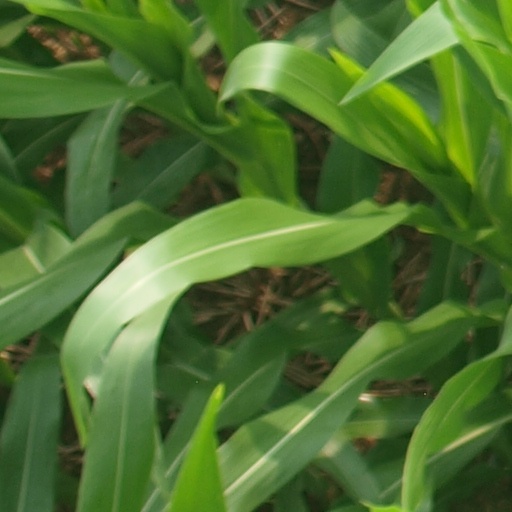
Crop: maize; corn